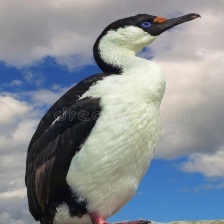
Species: IMPERIAL SHAQ
Scientific name: LEUCOCARBO ATRICEPS